Louisiana Purchase Exposition

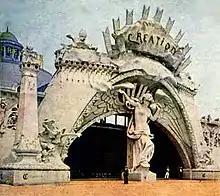
Entrance to the exhibit "Creation" on the Pike, a spectacle portraying the first six days in the Book of Genesis. This exhibit was dismantled and moved to Coney Island's Dreamland amusement park at the end of the fair.

The Administration Building, designed by Cope & Stewardson, is now Brookings Hall, the defining landmark on the campus of Washington University. A similar building was erected at Northwest Missouri State University founded in 1905 in Maryville, Missouri. The grounds' layout was also recreated in Maryville and now is designated as the official Missouri State Arboretum.